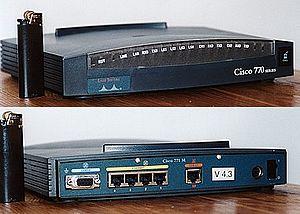
Cisco Systems est une entreprise informatique américaine spécialisée, à l’origine, dans le matériel réseau, et depuis 2009 dans les serveurs. Elle est dirigée par Chuck Robbins depuis juillet 2015. Son prédécesseur, John Chambers, était en fonction depuis 1995 et est président du conseil d'administration depuis novembre 2006.